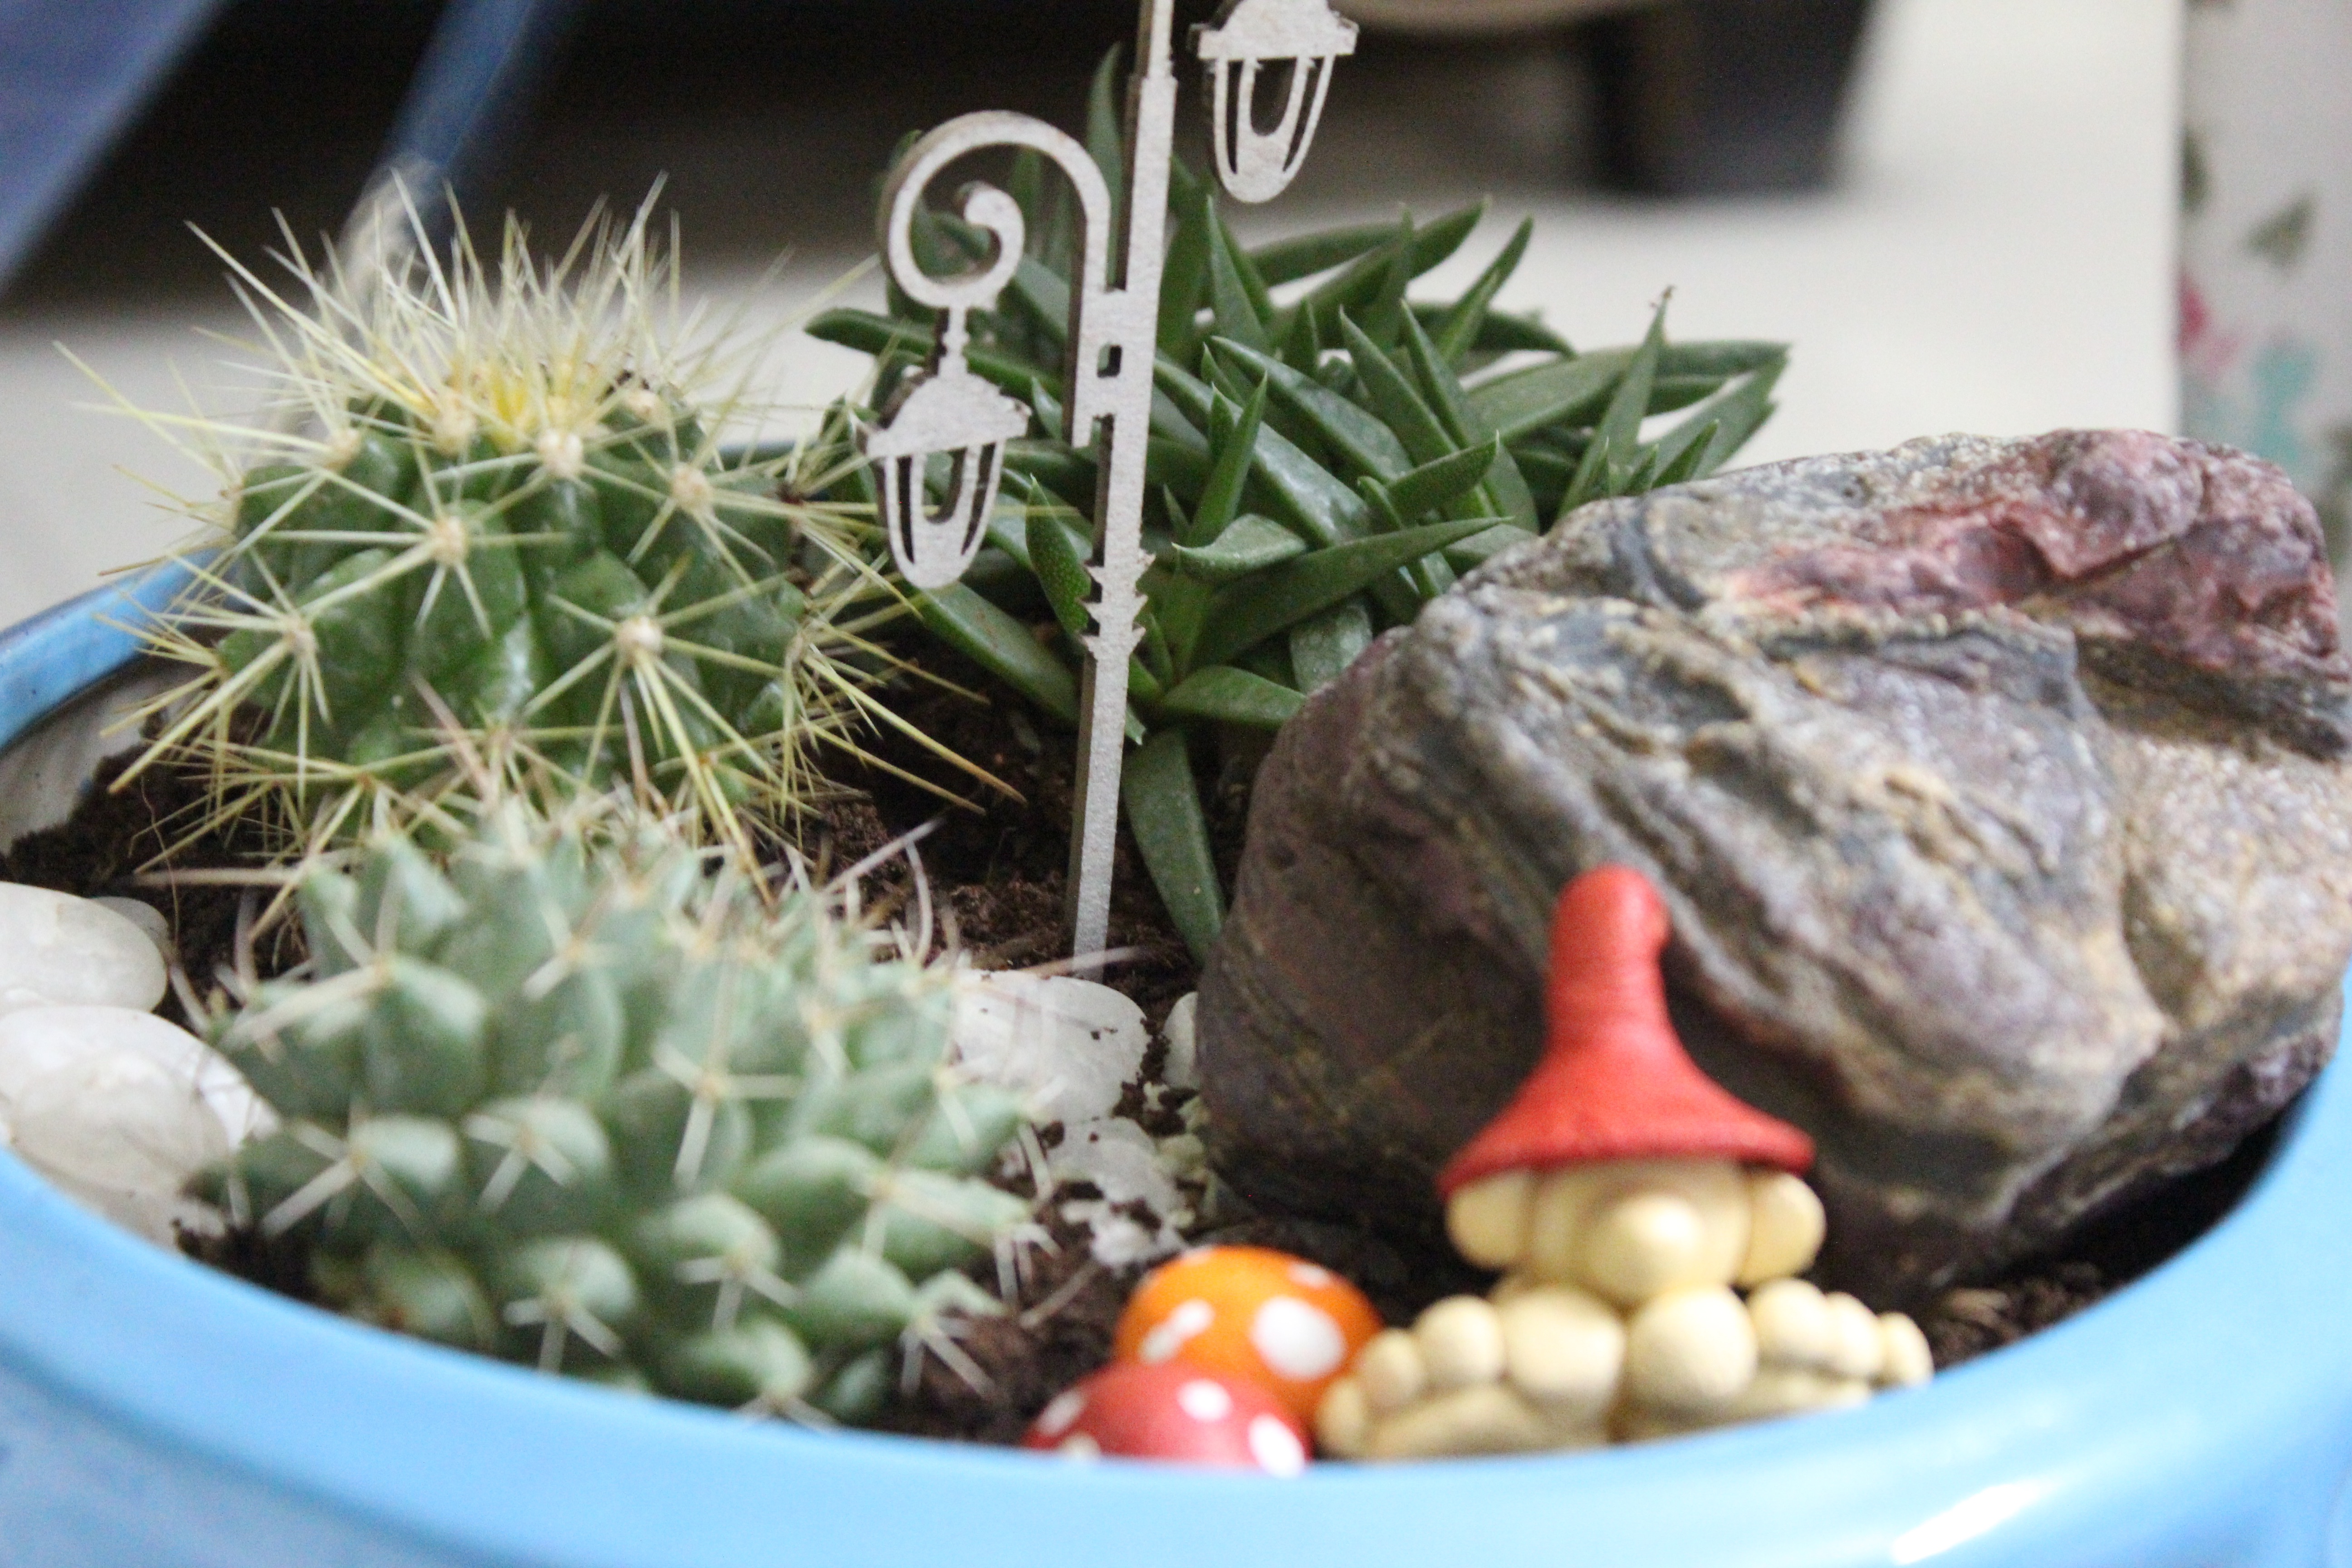
cactus, plant, flower, food, produce, flowering plant, land plant